Muslin

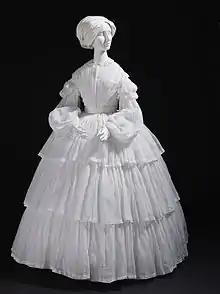
Woman's white muslin dress with tiered flounces, Europe, c. 1855

Muslin is a cotton fabric of plain weave. It is made in a wide range of weights from delicate sheers to coarse sheeting. It is commonly believed that it gets its name from the city of Mosul, Iraq.